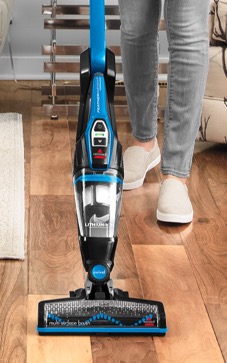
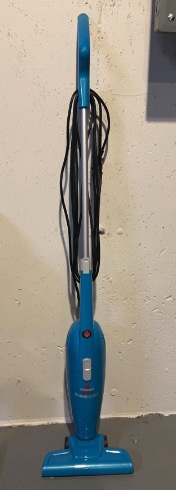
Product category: items_vacuum
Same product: no